Caubous, Haute-Garonne

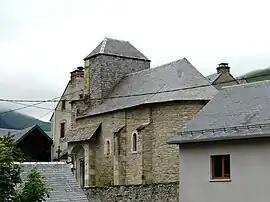
The church in Caubous

Caubous is a commune in the Haute-Garonne department in southwestern France.